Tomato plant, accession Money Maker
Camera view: horizontal (90 deg, fisheye); turntable rotation: 330 degrees
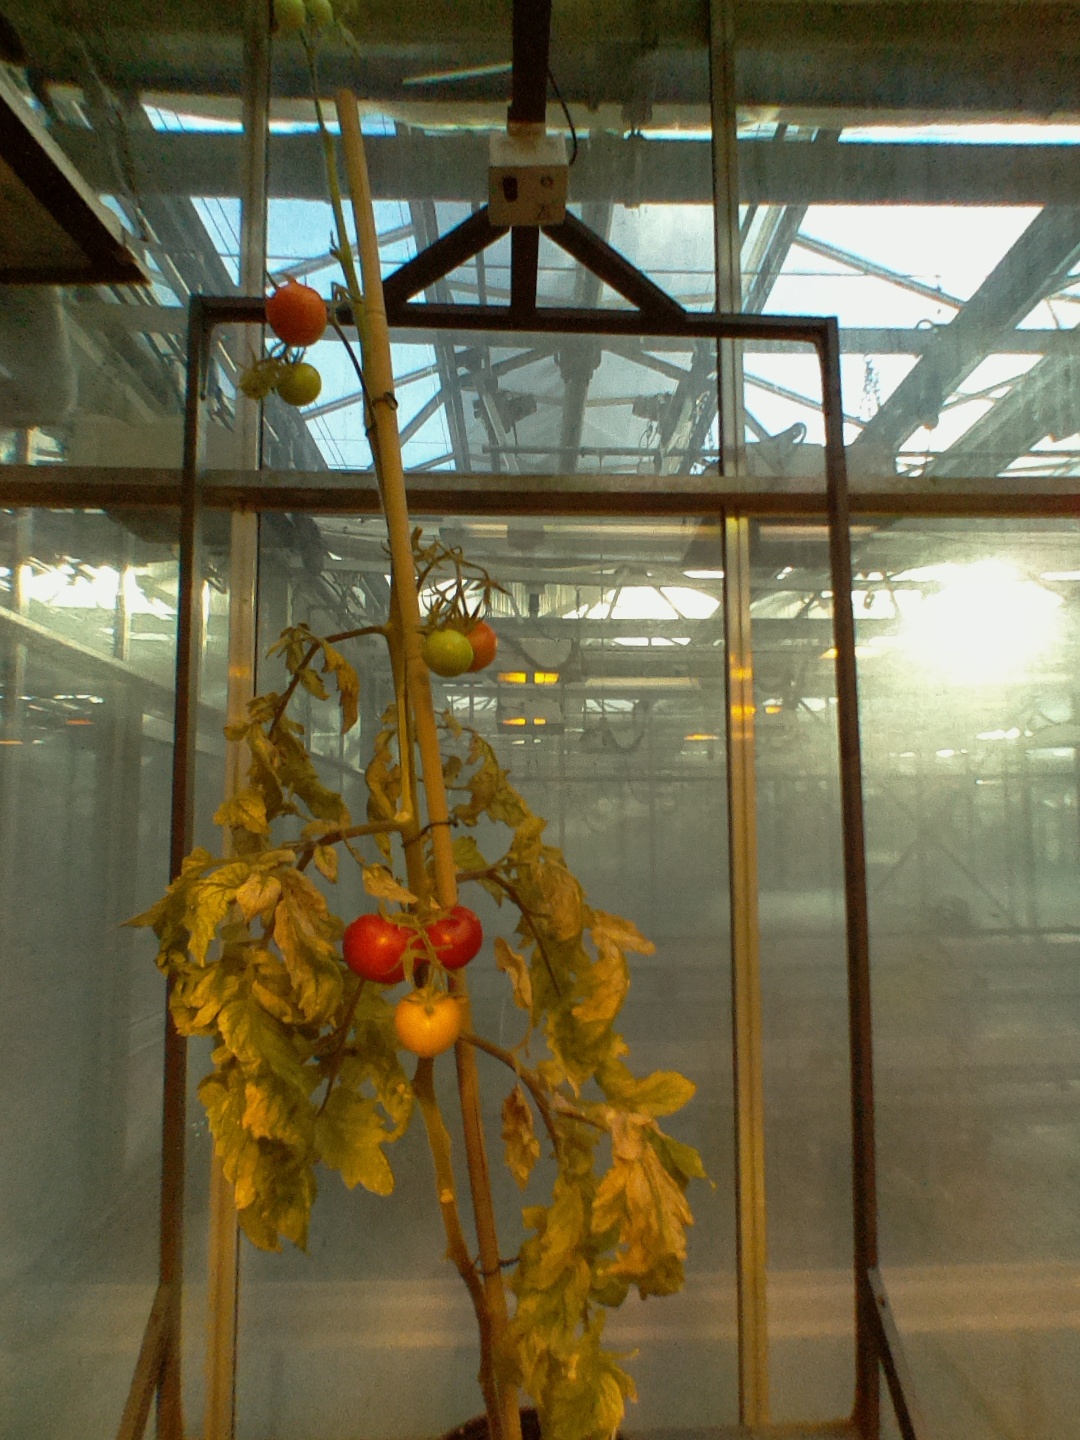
BBCH growth stage 87: 70%-80% of fruits show typical fully ripe color